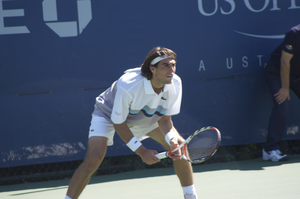
Jérémy Chardy, né le 12 février 1987 à Pau, est un joueur de tennis français, professionnel depuis 2005.